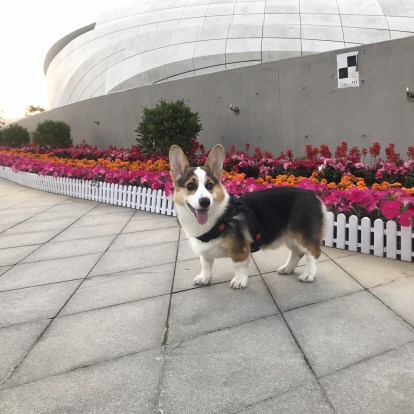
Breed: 2909-n000116-Cardigan